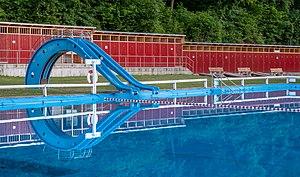
Wiesenttal est une commune de Bavière, située dans l'arrondissement de Forchheim, dans le district de Haute-Franconie.